Joel Rudman

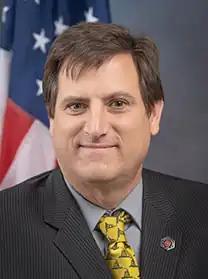
Portrait, 2022

Joel Rudman is an American politician and physician who served as a state representative for the 3rd district in the Florida House of Representatives from 2022 through 2025. Rudman resides in Navarre, his legislative district's largest community, and is a member of the Republican Party.